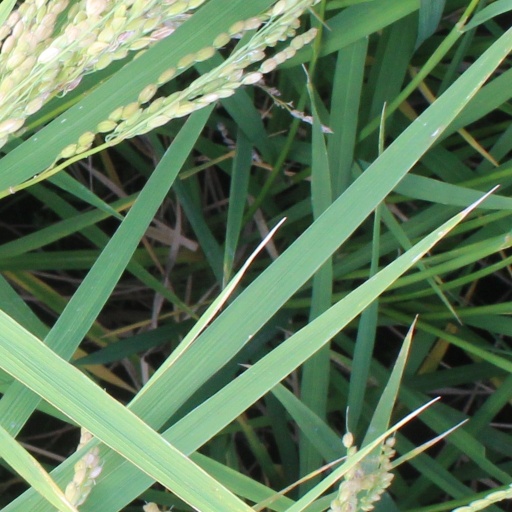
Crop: rice